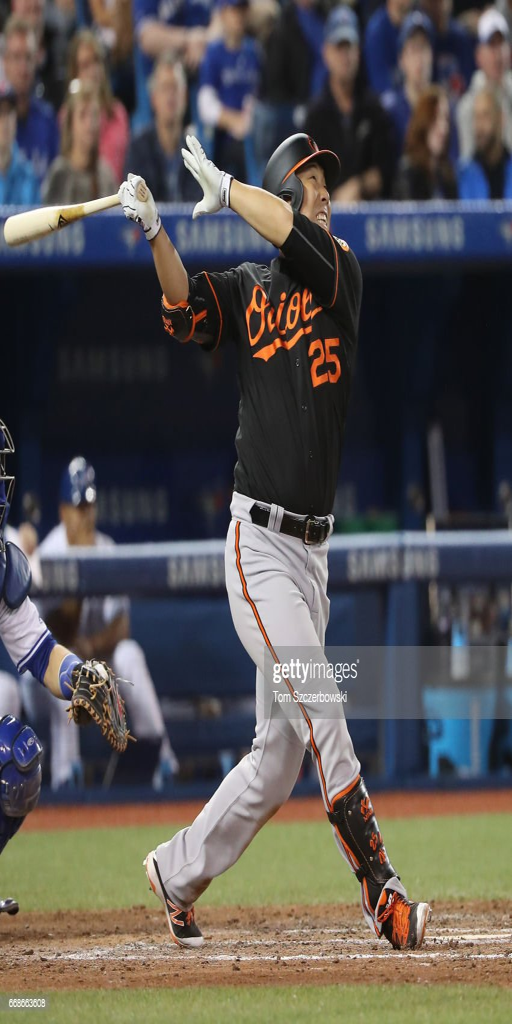
# flies out in the eighth inning during game action against sports team .